Yanagawa Station (Fukushima)

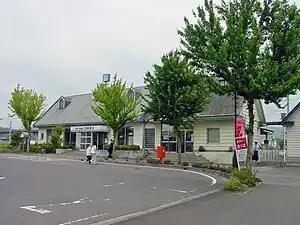
Yanagawa Station, July 2003

is a railway station on the AbukumaExpress in the city of Date, Fukushima Japan.